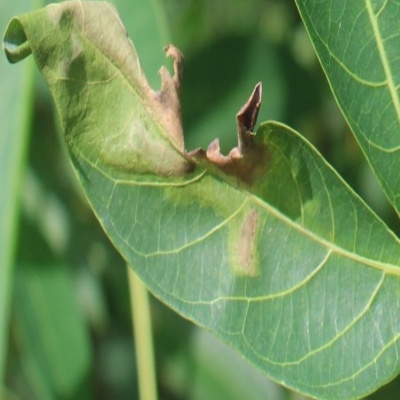
Crop: Cassava
Condition: bacterial blight